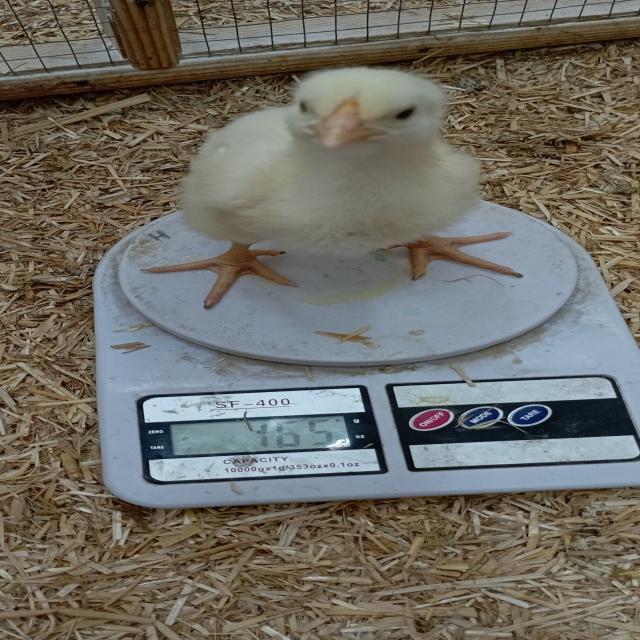
Weight: 165 g